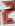
Number: 2